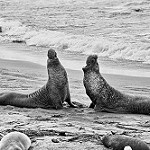
Label: B & W